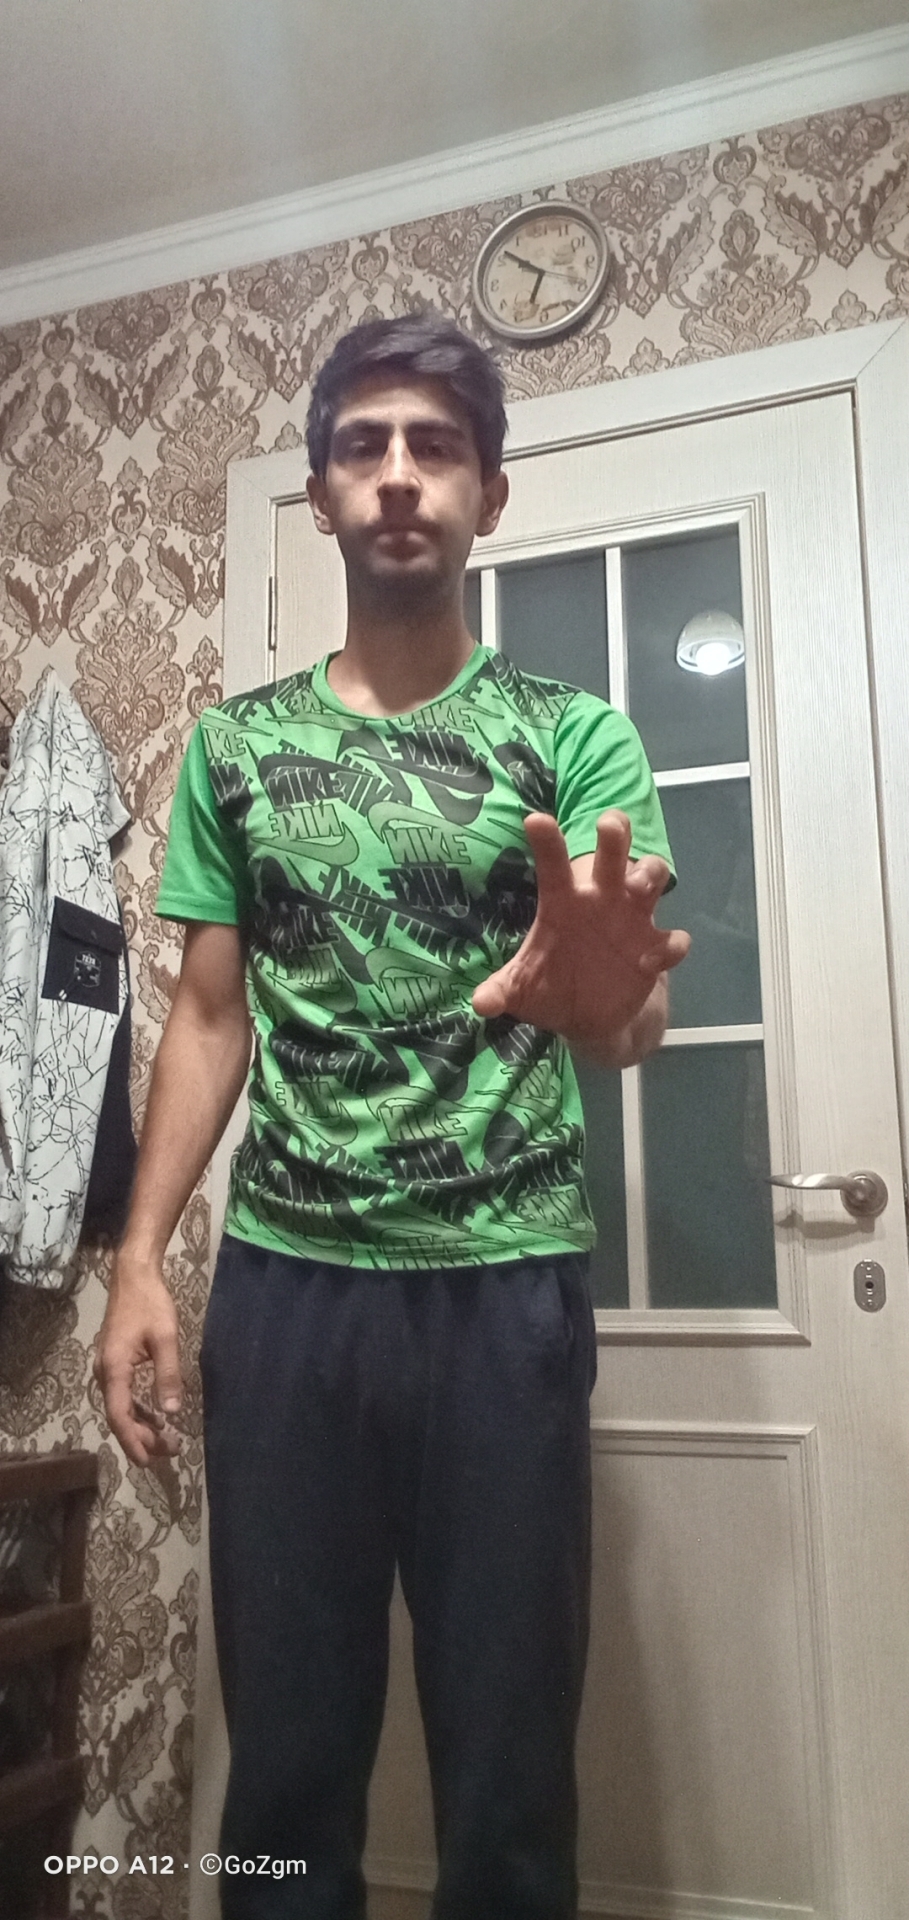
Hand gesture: grabbing